Medical ethnobotany of India

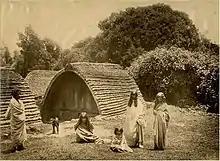
The Toda people of the Nilgiri sub range (Tamil Nadu) create traditional huts out of bamboo and rattan. The Toda use liverworts in the treatment of skin infections, including "Marchantia" and "Lunularia" species.

These mountains have been home to many tribal peoples since ancient times. In 2017, over 200 tribes were reported in the regions of the Eastern Ghats and Deccan plateau. A summary of ethnobotanical surveys identified 1,800 species of medicinal plants occurring in these regions of India, with 782 species actually used. Medicinal plants are used in codified indigenous healthcare practices, such as Ayurveda, as well as local practices unique to tribes or tribal groupings. Of the ethnic or tribal groups in this region, 54 are reported to utilize plants for their primary medical needs, though only 40 have been surveyed for exact plant species used.